Mama June: Family Crisis

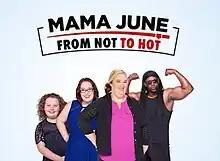
Seasons 1–3 logo

Mama June: Family Crisis (formerly titled Mama June: From Not to Hot in seasons 1–3 and Mama June: Road to Redemption in season 5) is an American reality television series that airs on We TV. The show premiered on February 24, 2017, and is a spin-off of the TLC reality series "Here Comes Honey Boo Boo".